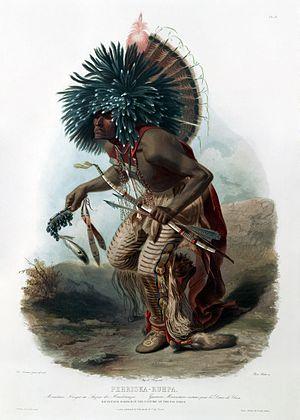
Karl Bodmer, également connu comme Johann Carl Bodmer ou Jean-Charles Bodmer, né à Zurich le 6 février 1809 et mort à Barbizon le 30 octobre 1893, est un peintre, illustrateur et photographe suisse naturalisé français.
Les Premières Nations sont les peuples autochtones canadiens qui ne sont ni des Inuits ni des Métis. Les termes Indiens ou Amérindiens sont également utilisés, en dépit d'une connotation négative.
Les Hidatsas aussi appelés Gros Ventre du Missouri ou encore Minnetarees sont une tribu amérindienne originaire du Dakota du Nord. Ils étaient des alliés des Mandans, avec lesquels ils se groupèrent au sein de la Nation Mandan, Hidatsa et Arikara.
Le terme Nord-Amérindiens, ou Indiens d'Amérique du Nord, désigne les autochtones d'Amérique du Nord, et leurs descendants. Le terme « Indiens » est considéré par certains comme inapproprié voire offensant ; Native Americans lui est parfois préféré aux États-Unis, ainsi que First Nations — ou Premières Nations —, au Canada.